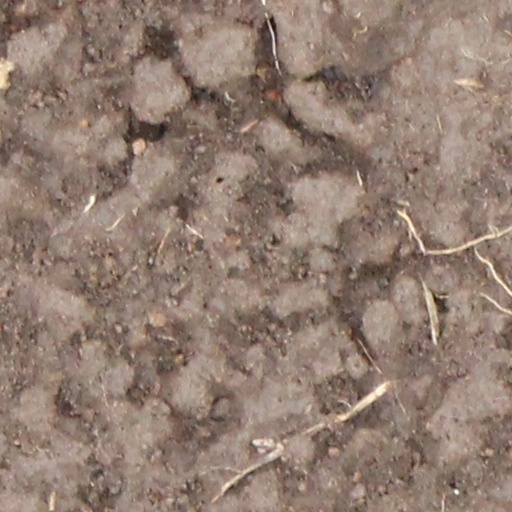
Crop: wheat